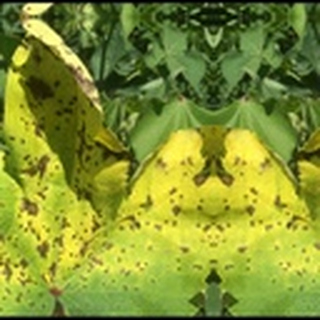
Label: cotton_bacterial_blight